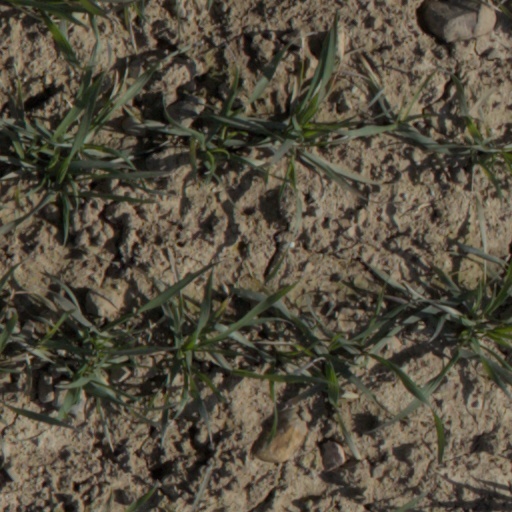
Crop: wheat